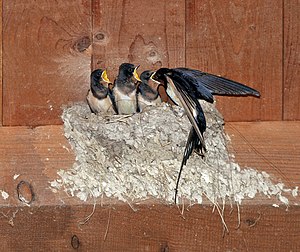
Landsvale
Landsvale fodrer sine unger
Landsvalen, også kaldet forstuesvalen, er en svaleart. Den er 16–22 cm, er en elegant flyver og adskiller sig fra de andre danske svalearter med sin røde pande og strube og sit sorte brystbånd. Herudover har landsvalehannen den længste hale af de tre svalearter i landet. Den udvoksede landsvale er sort med blå metalglans på ryggen og på vingeoversiden. Ungfuglene mangler dog den karakteristiske metalglans. Landsvalens bryst er flødefarvet, ofte med et brunligt skær. Næbbet og de korte ben og fødder er sorte. Der er ikke den store forskel på han og hun, dog har hannen den længste og dybest kløftede hale.